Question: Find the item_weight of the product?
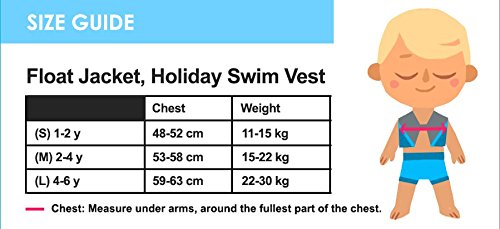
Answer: [15.0, 22.0] kilogram